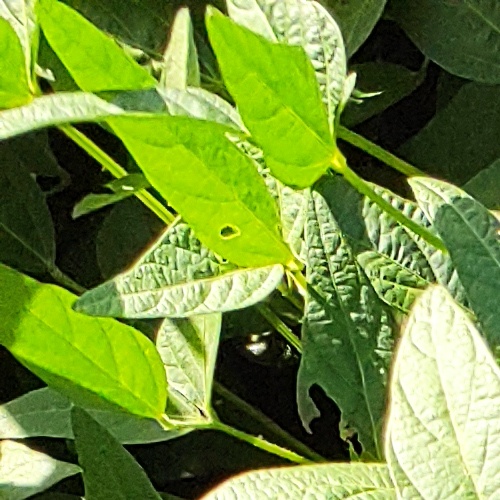
Label: Caterpillar